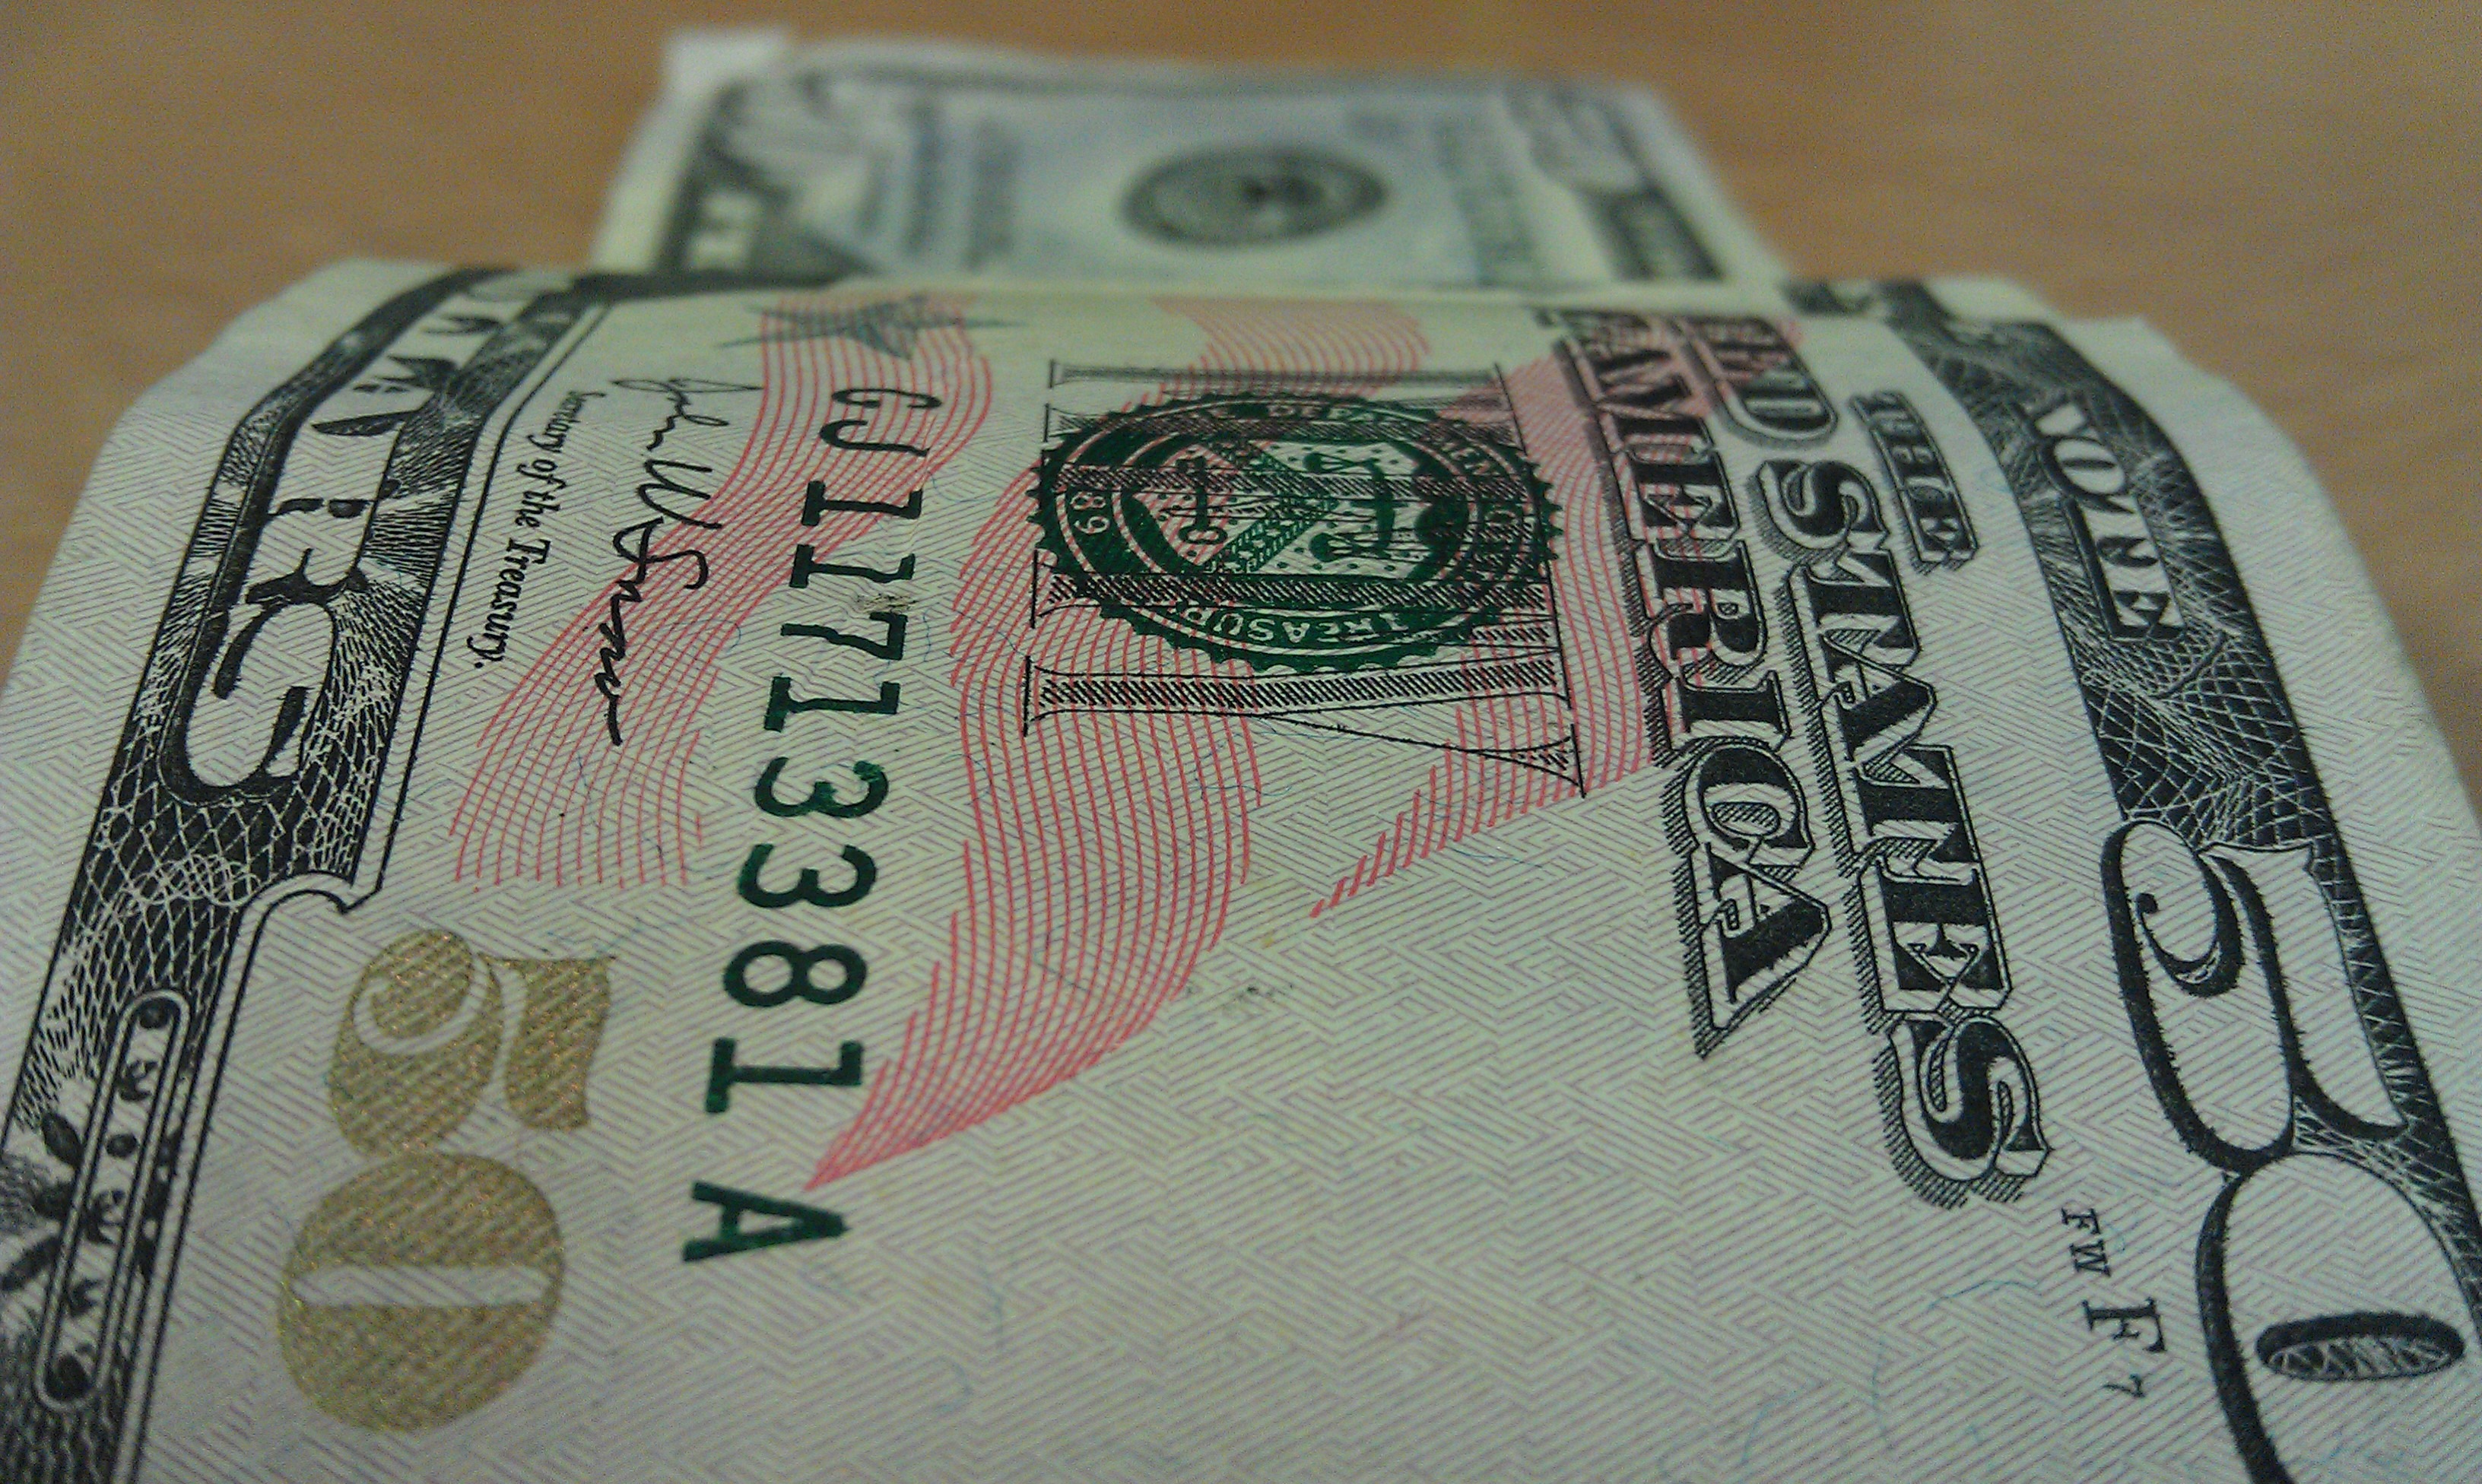
money, paper, cash, currency, dollar, 50, bill, success, finance, wealth, banknote, dollars, money handling